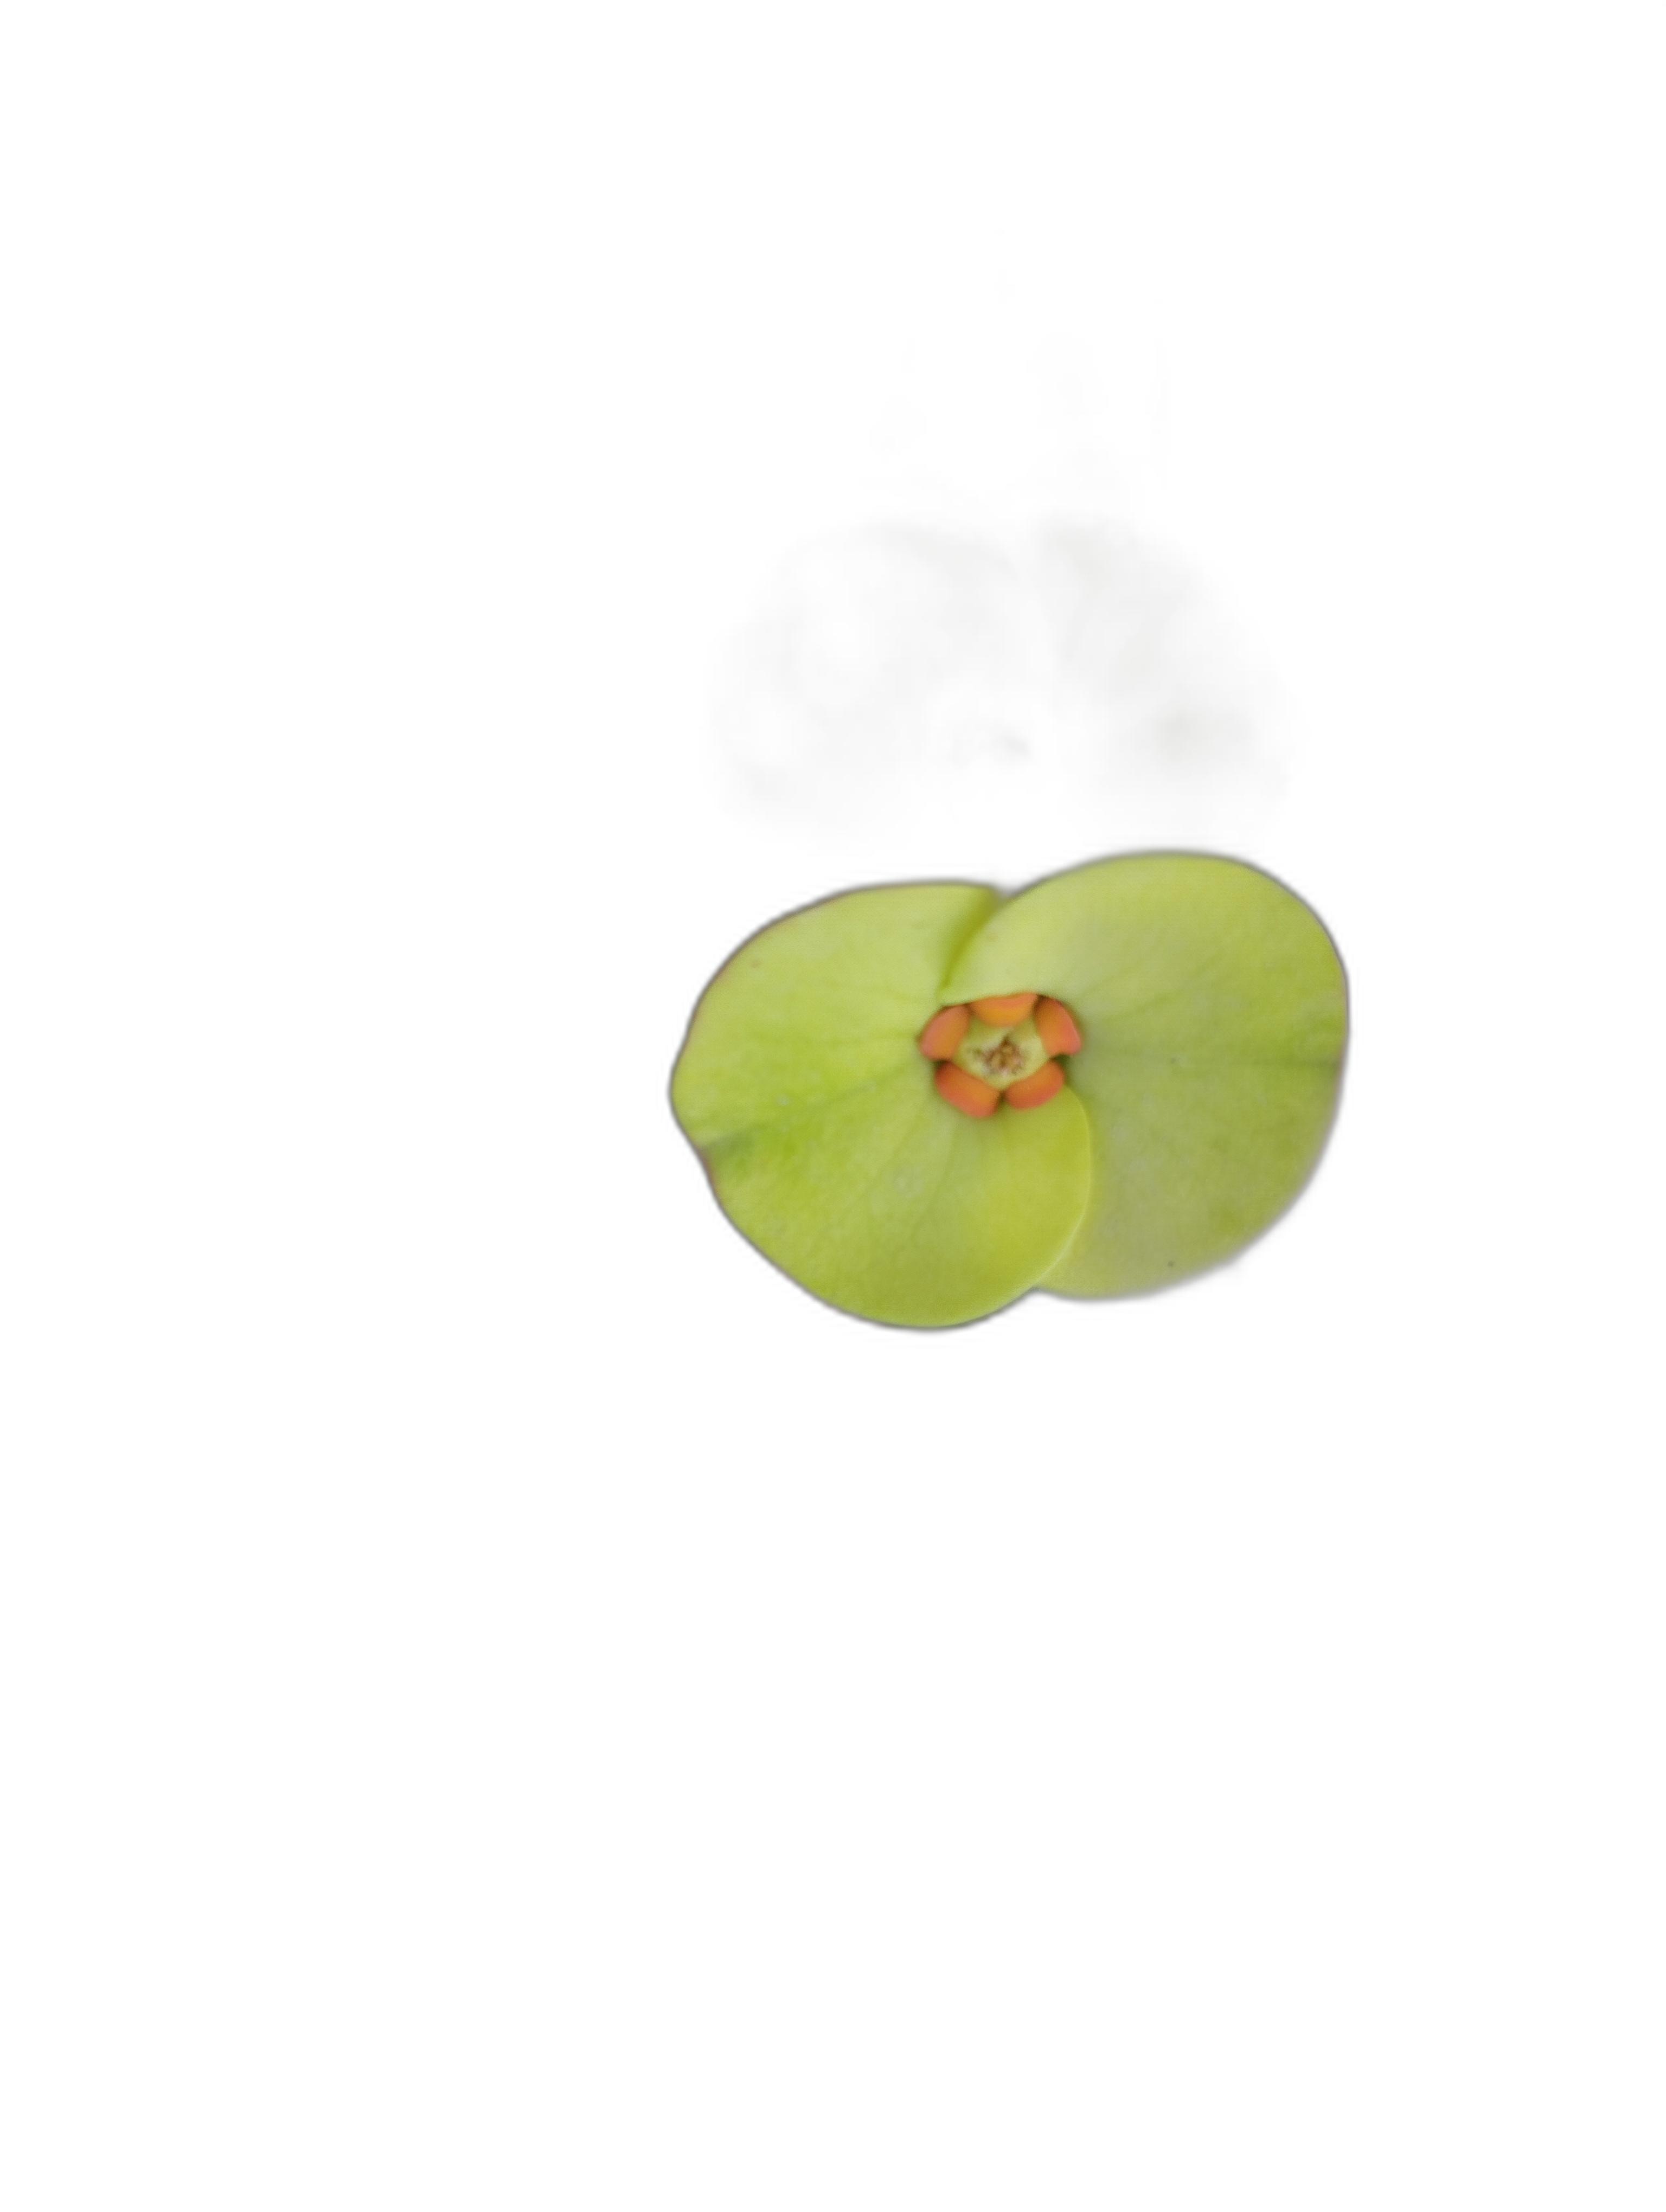
Label: Crown of thorns